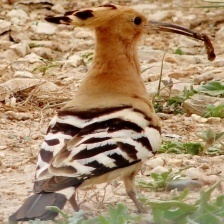
Species: HOOPOES
Scientific name: UPUPIDAE